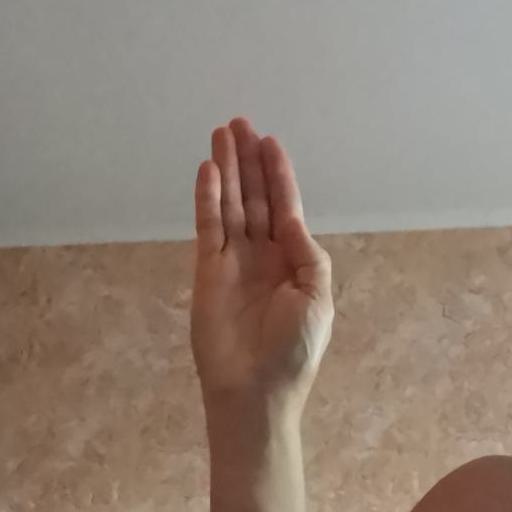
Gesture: stop